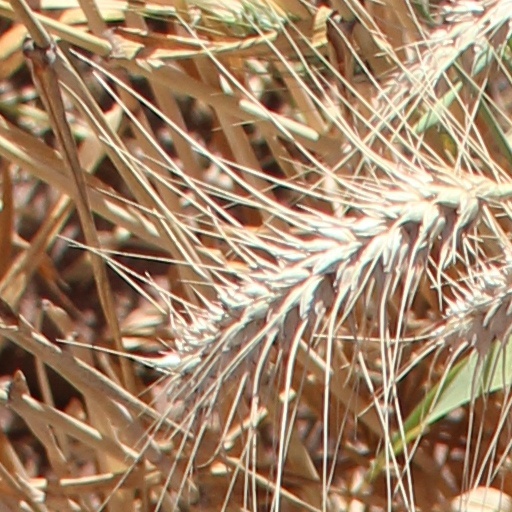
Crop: wheat